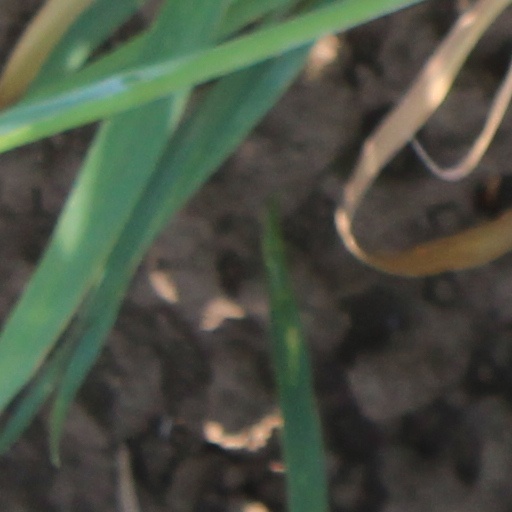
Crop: wheat